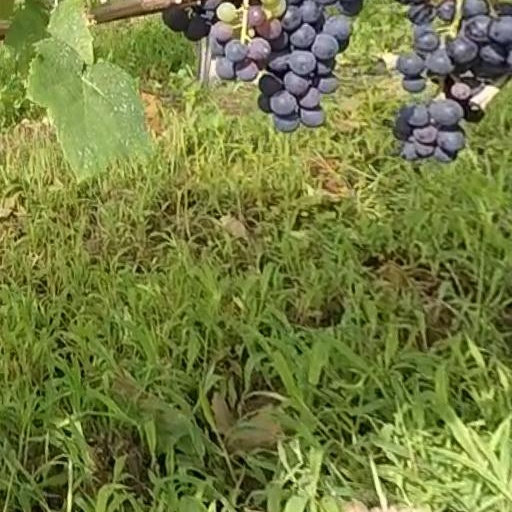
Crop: grape